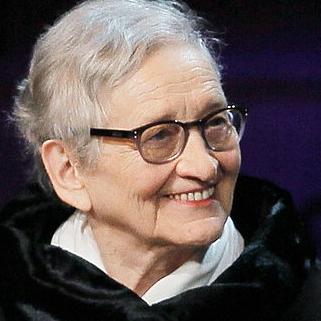
Age: 85